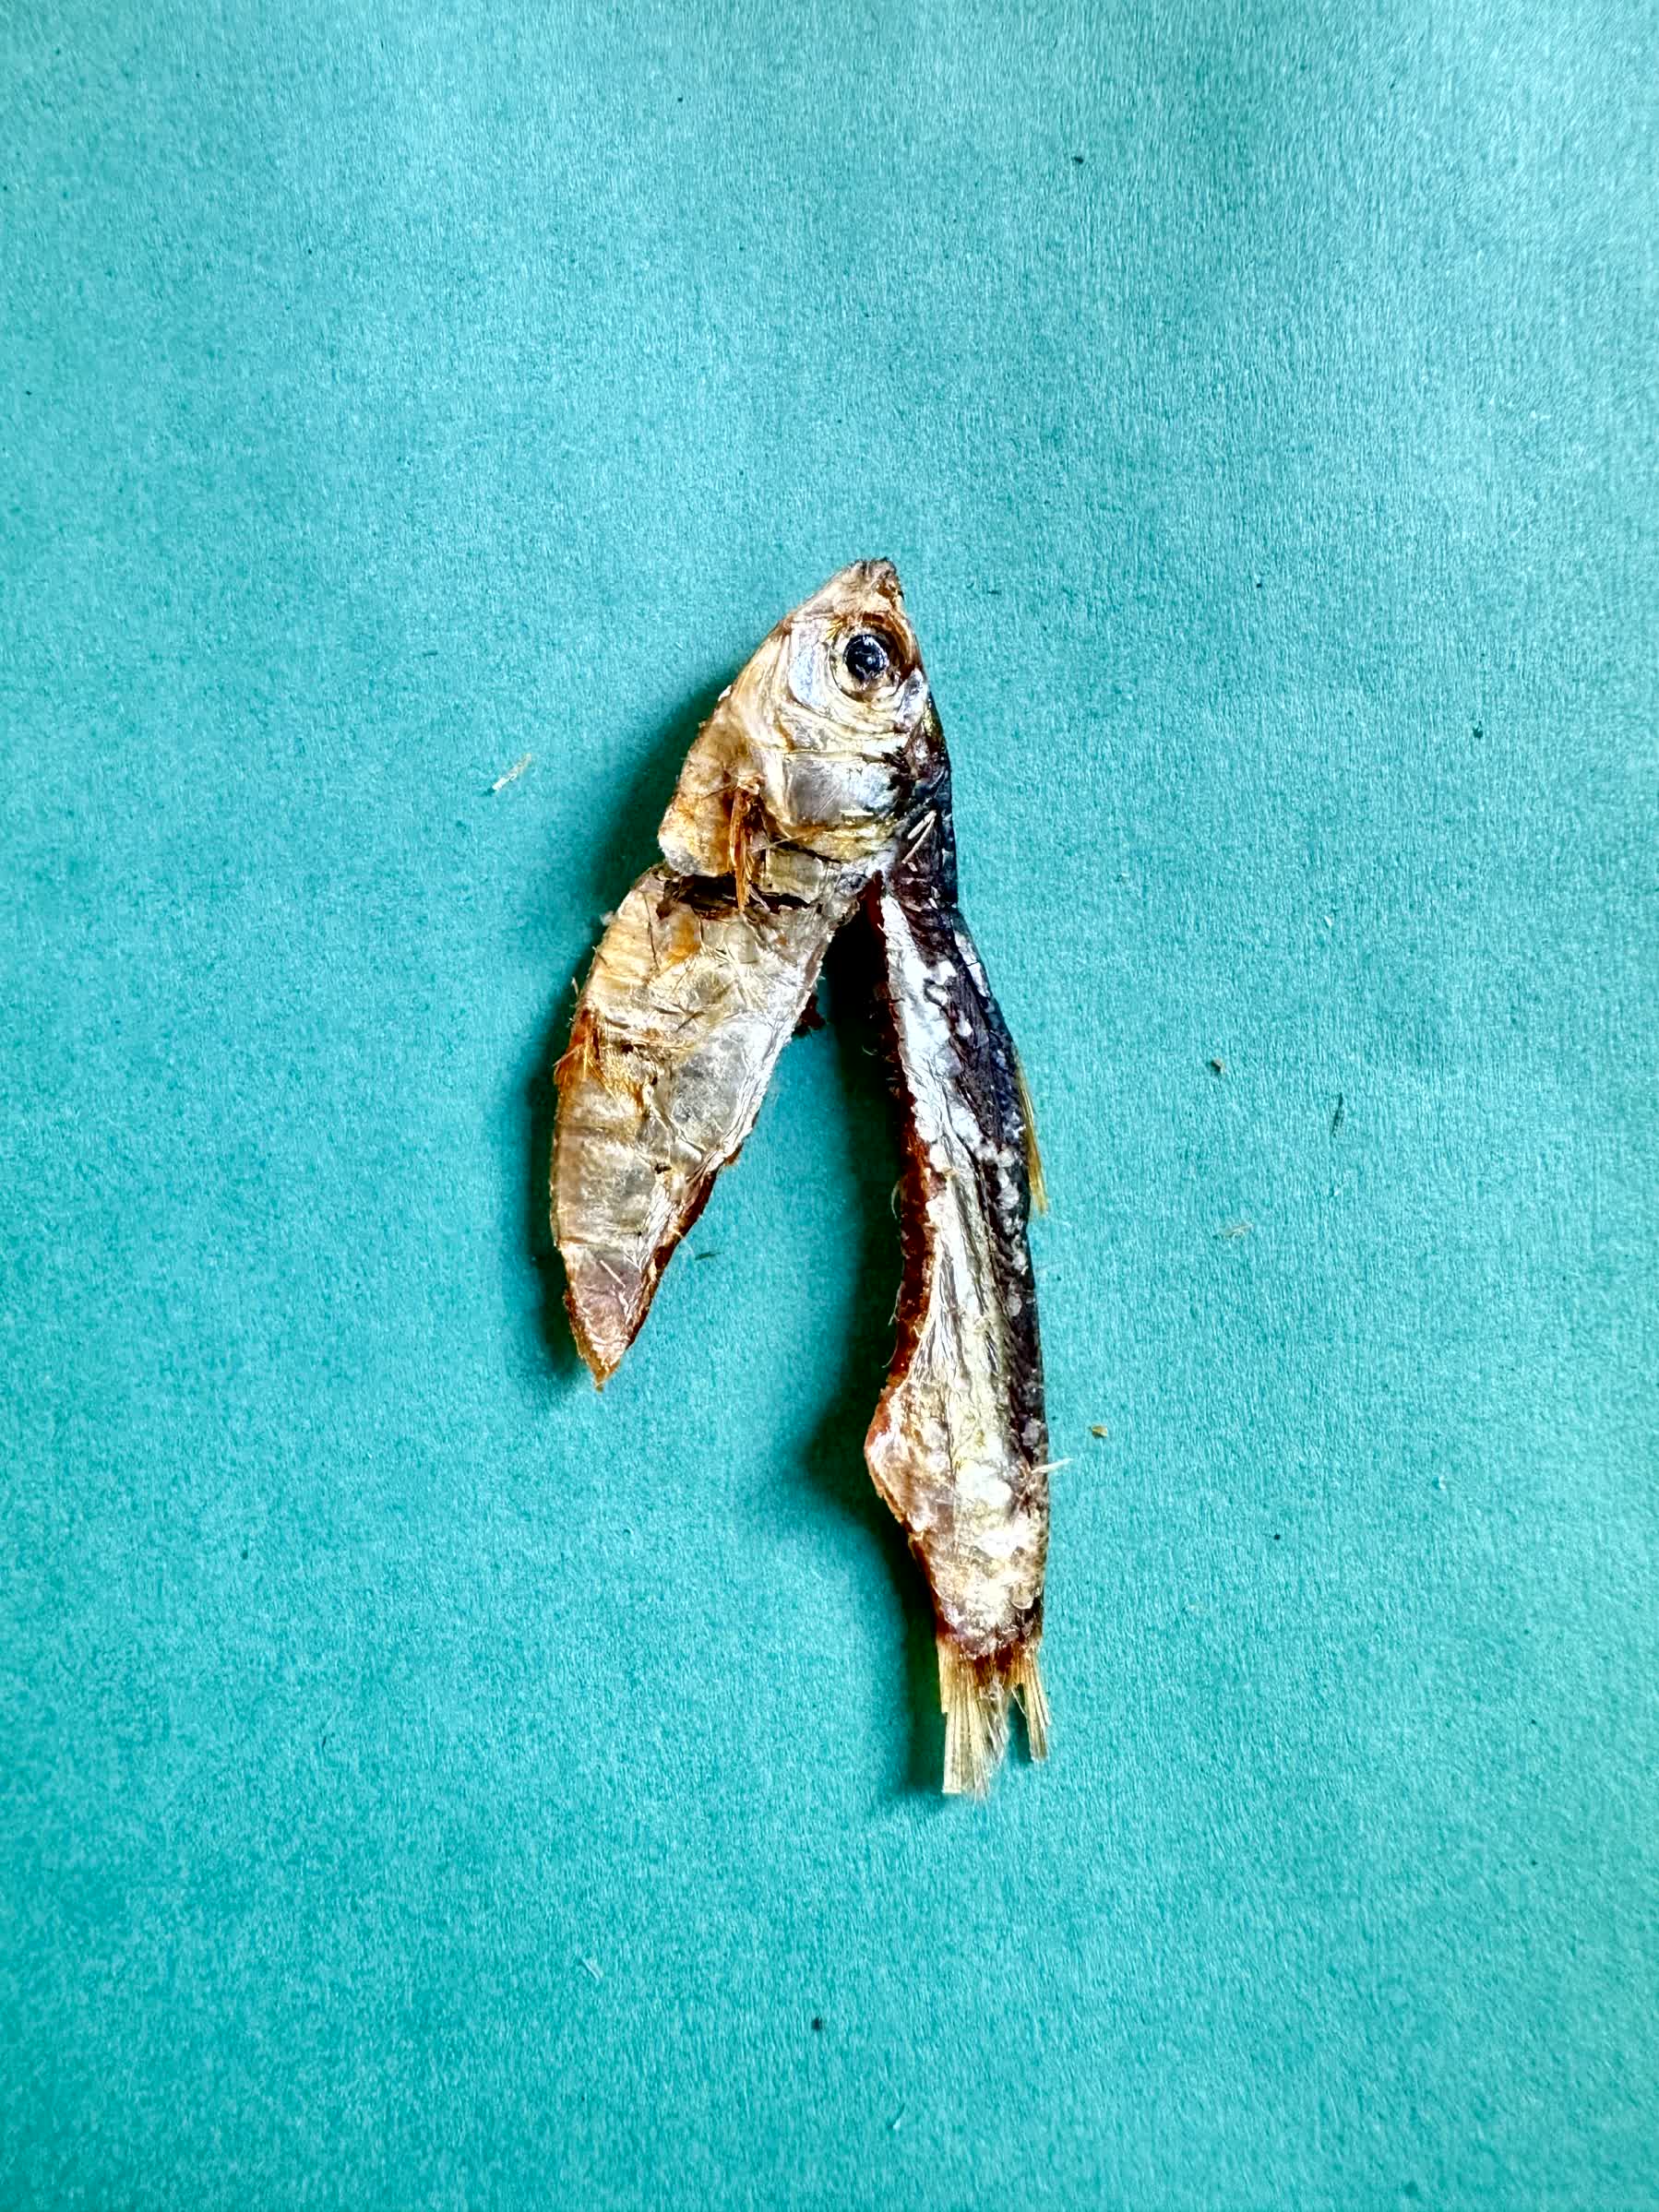
Species: Chapila